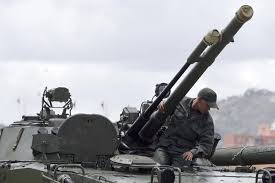
Label: BMP